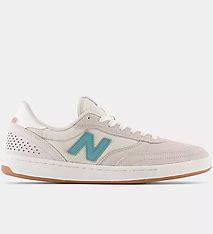
Brand: New
Model: Balance New Balance Numeric 440